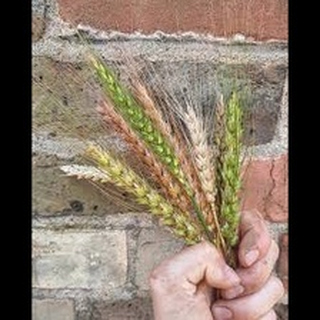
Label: wheat_blast